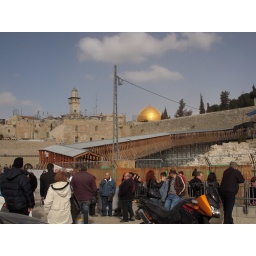
JERUSALEM...there behind the staircase/ramp with the silver roof is the Wailing Wall, and above it, the Temple Mount!